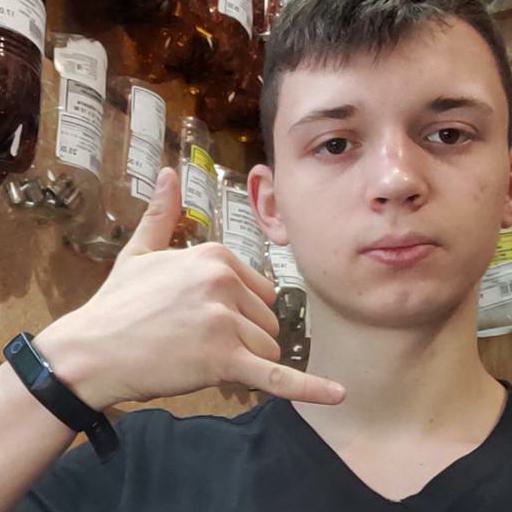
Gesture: call